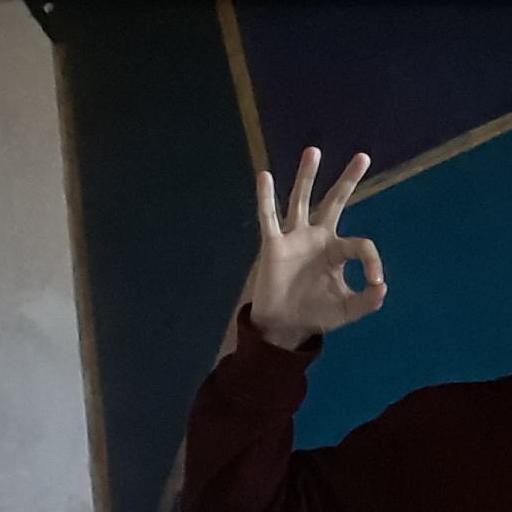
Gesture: ok